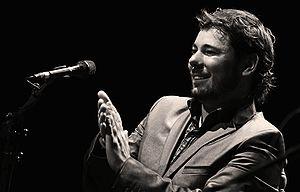
Miguel Ángel Poveda León est un chanteur de flamenco espagnol.